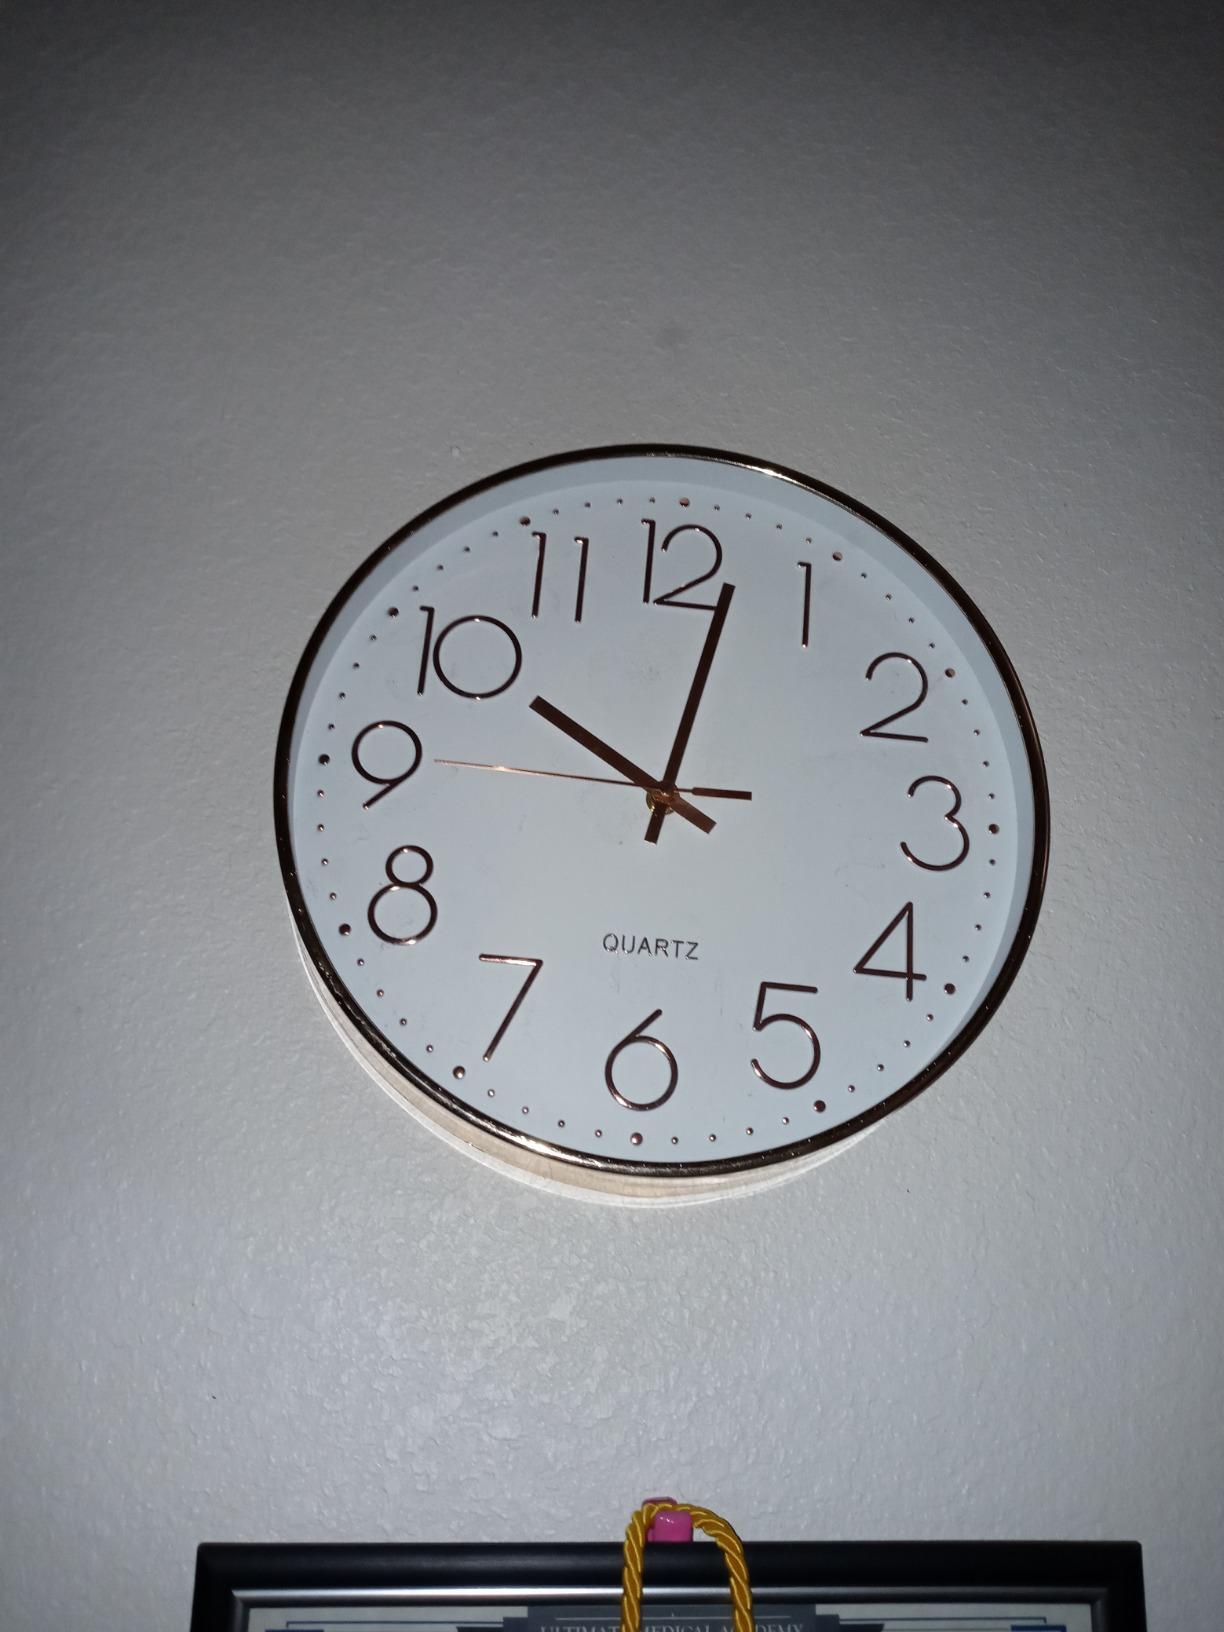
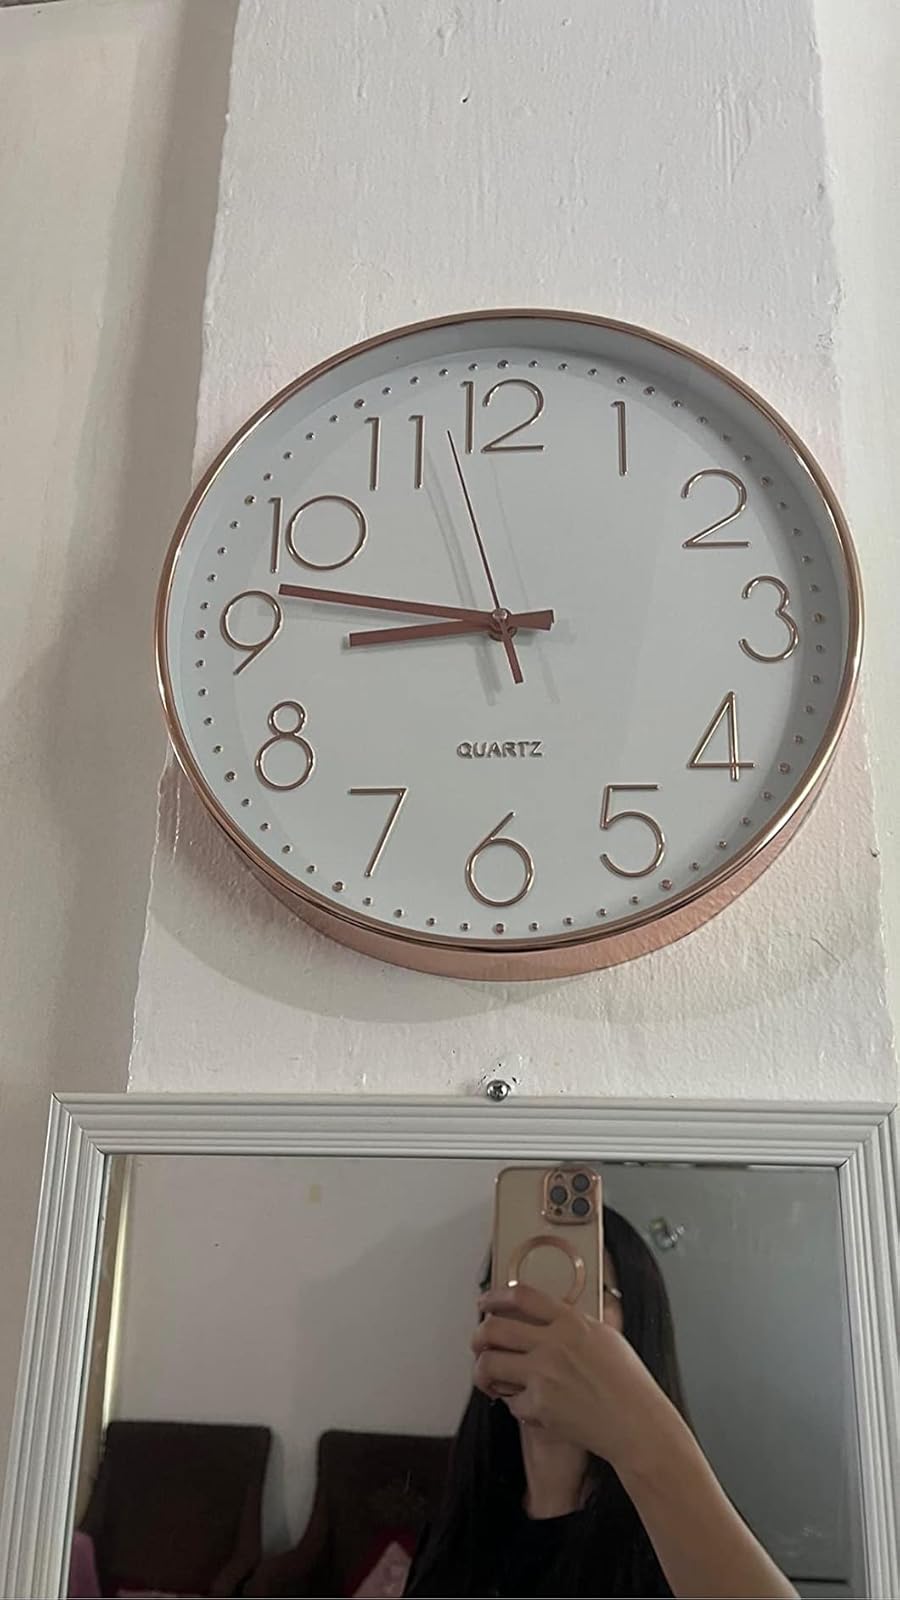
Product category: clock
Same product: yes